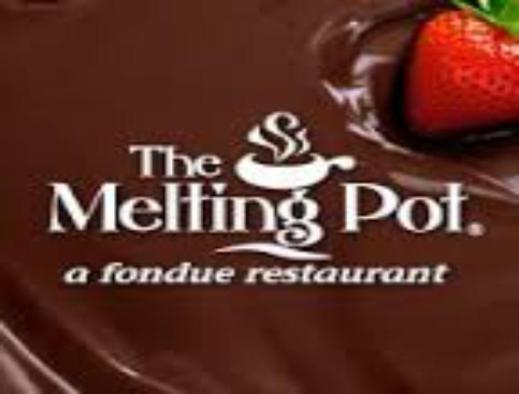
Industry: Food